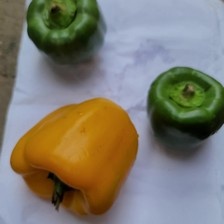
Label: capsicum